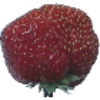
Label: strawberry_wedge